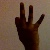
The image shows a hand gesture representing the number 9 in Indian Sign Language.